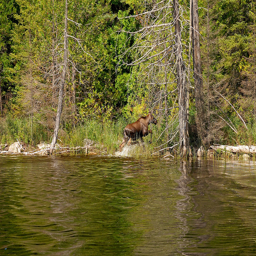
Moose running out of the water onto shore.
A moose is running into the forest from the water.
There is a moose jumping out of a river
There is an animal coming out of a lake by some trees.
A moose scrambling up out of a lake onto dry land.